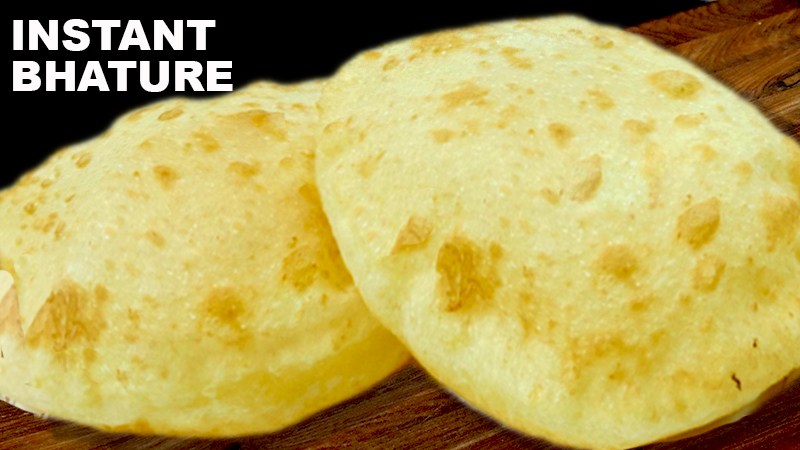
Dish: chole_bhature